Harold J. Dyer

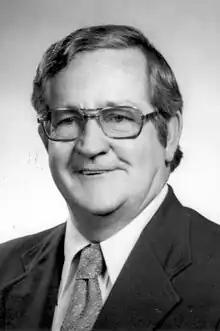
Dyer in 1974

Harold J. Dyer (September 2, 1921 – March 26, 2008) was an American politician. He served as a Democratic member for the 93rd district of the Florida House of Representatives.